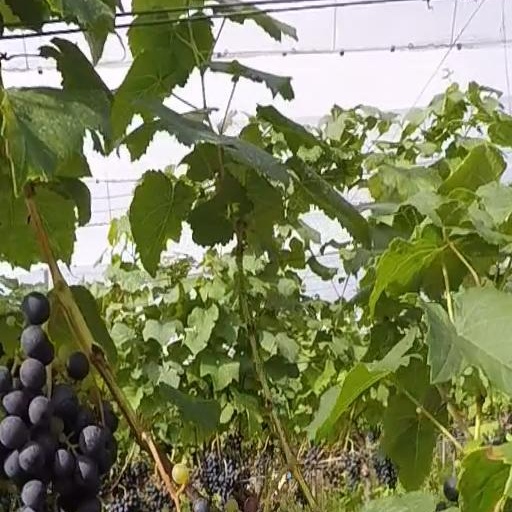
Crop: grape